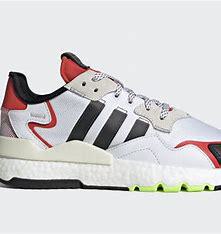
Brand: adidas
Model: Nite Jogger Athletic